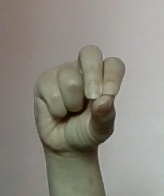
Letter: gaaf